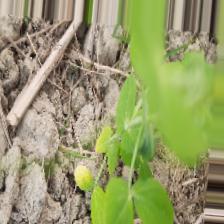
Label: Ascochyta blight